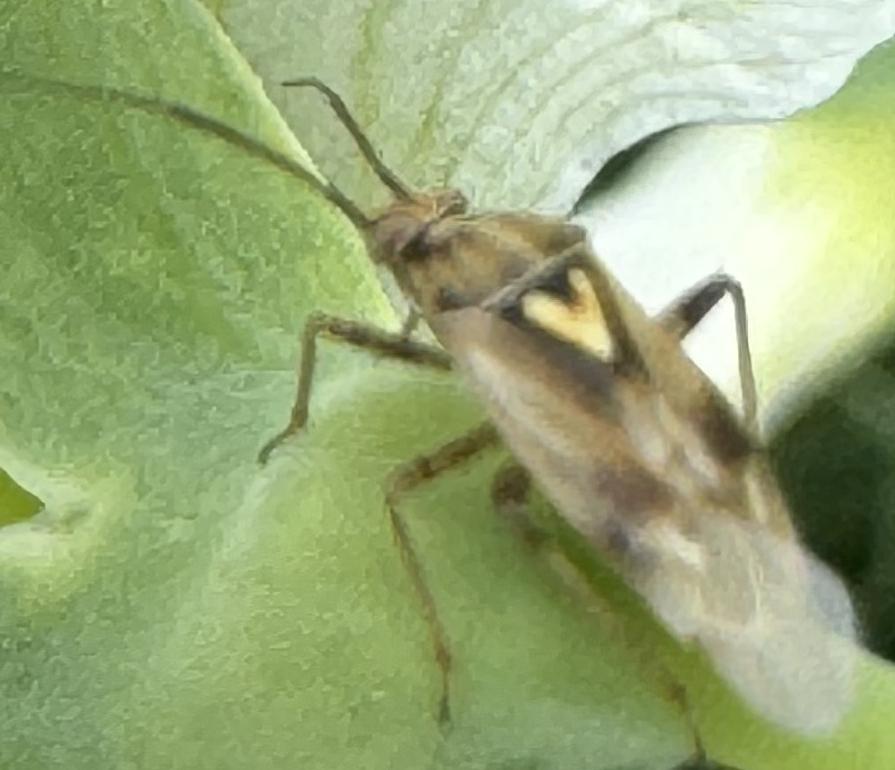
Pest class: lygus_bug